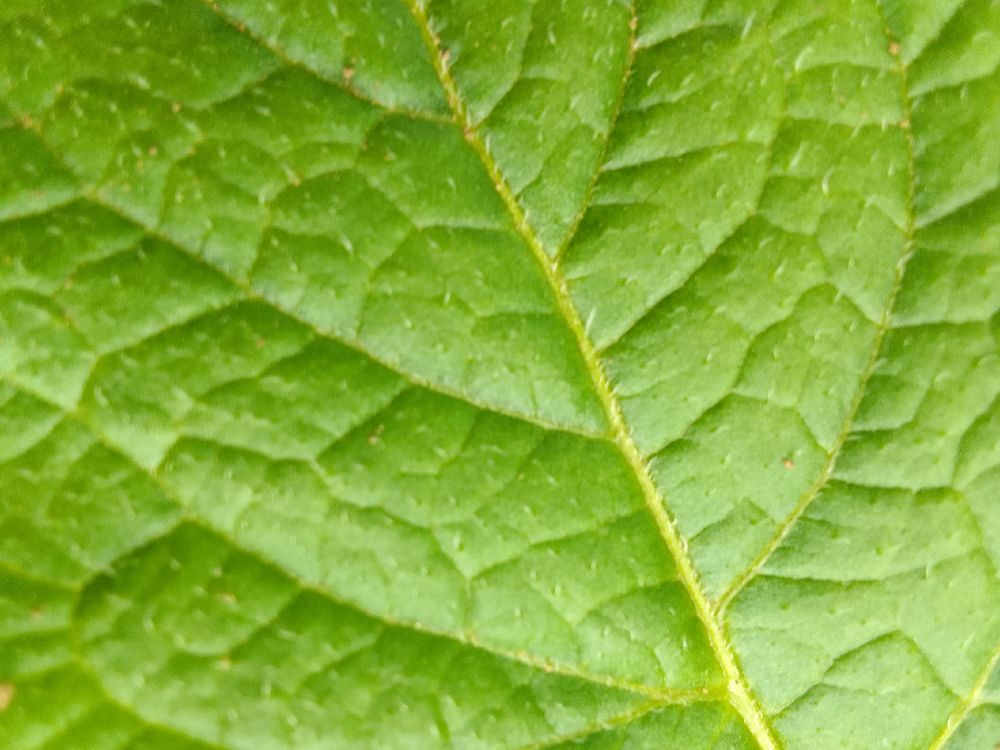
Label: Healthy